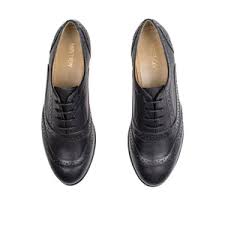
Label: Brogue